Gary Smith (trade unionist)

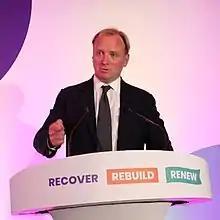
Gary Smith addresses GMB Congress in June 2021, following his election as General Secretary.

Born in Edinburgh, Smith completed an apprenticeship as a gas fitter, joining the GMB at the age of 16. He became a shop steward and when he was 26 the union paid for him to study at Ruskin College, which he followed with a master's degree in industrial relations from Warwick University.